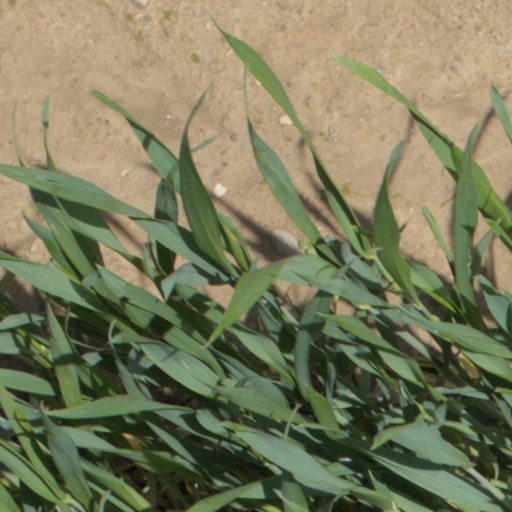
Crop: wheat